Spinnaker Tower

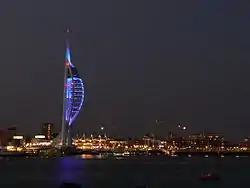
Spinnaker Tower at night in 2005.

The Spinnaker Tower is a landmark observation tower in Portsmouth, England. It is the centrepiece of the redevelopment of Portsmouth Harbour, which was supported by a National Lottery grant. The tower's design was chosen by Portsmouth residents from a selection of three different designs in a 1998 public poll. It has three viewing platforms one on top of the other at heights of 100 m, 105 m and 110 m.